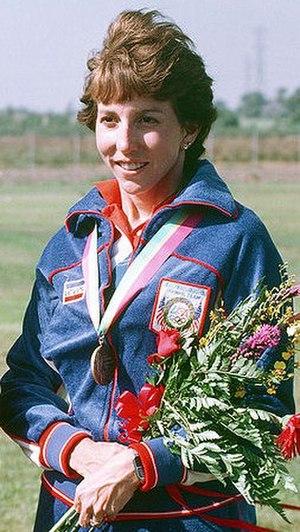
Wanda Rae Jewell, née le 19 juin 1954 à Havre, est une tireuse sportive américaine.